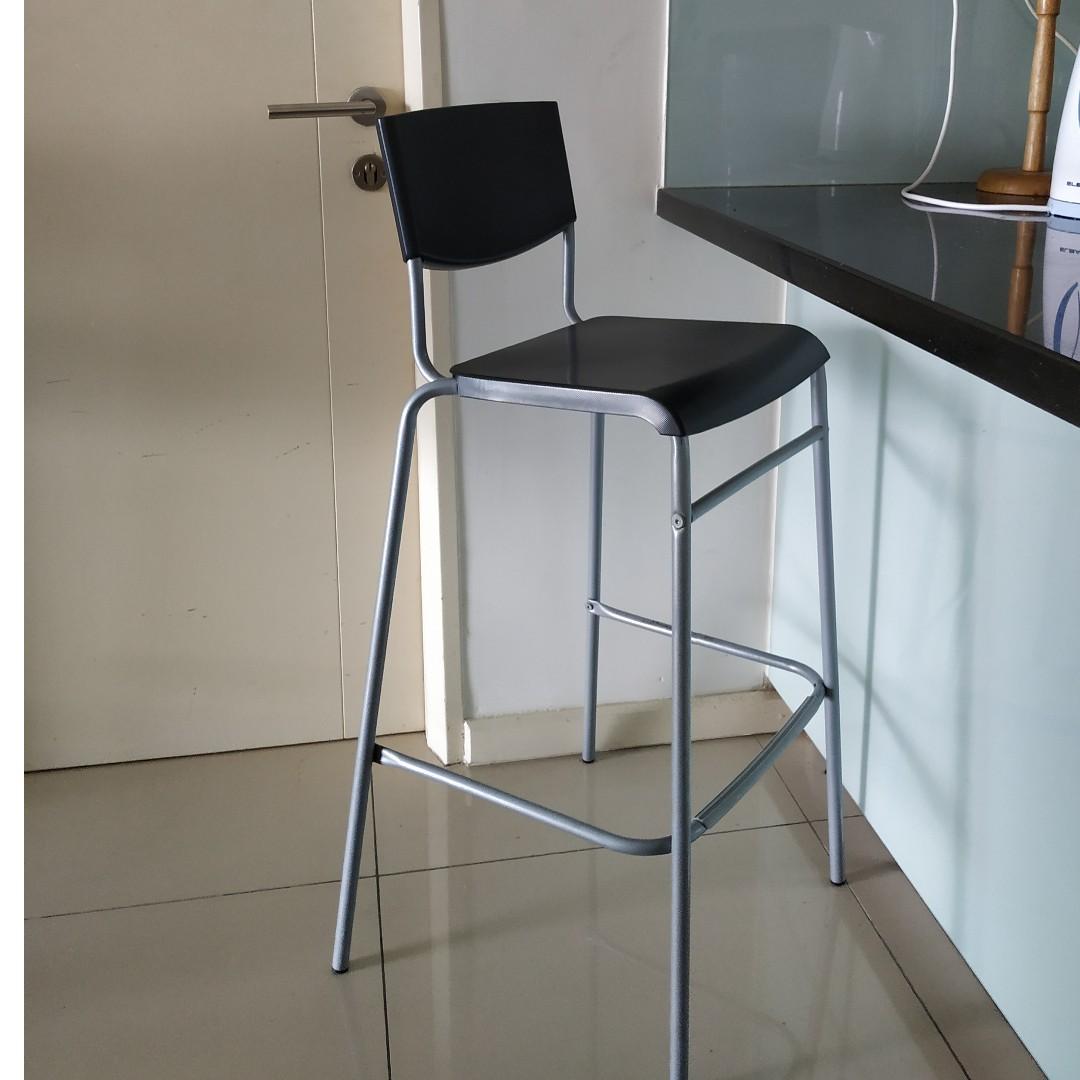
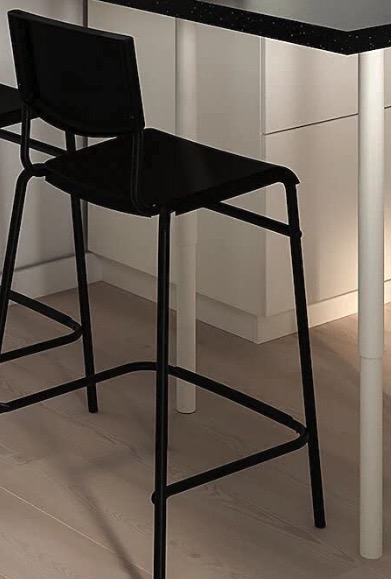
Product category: stool
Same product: no